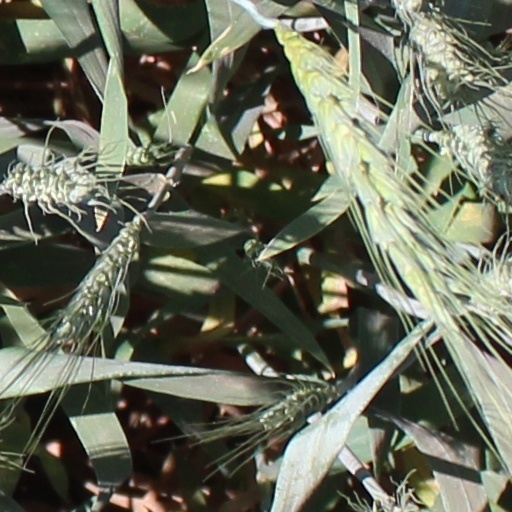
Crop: wheat